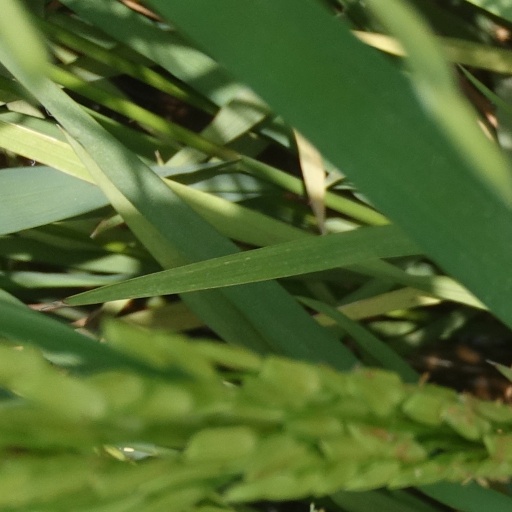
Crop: rice